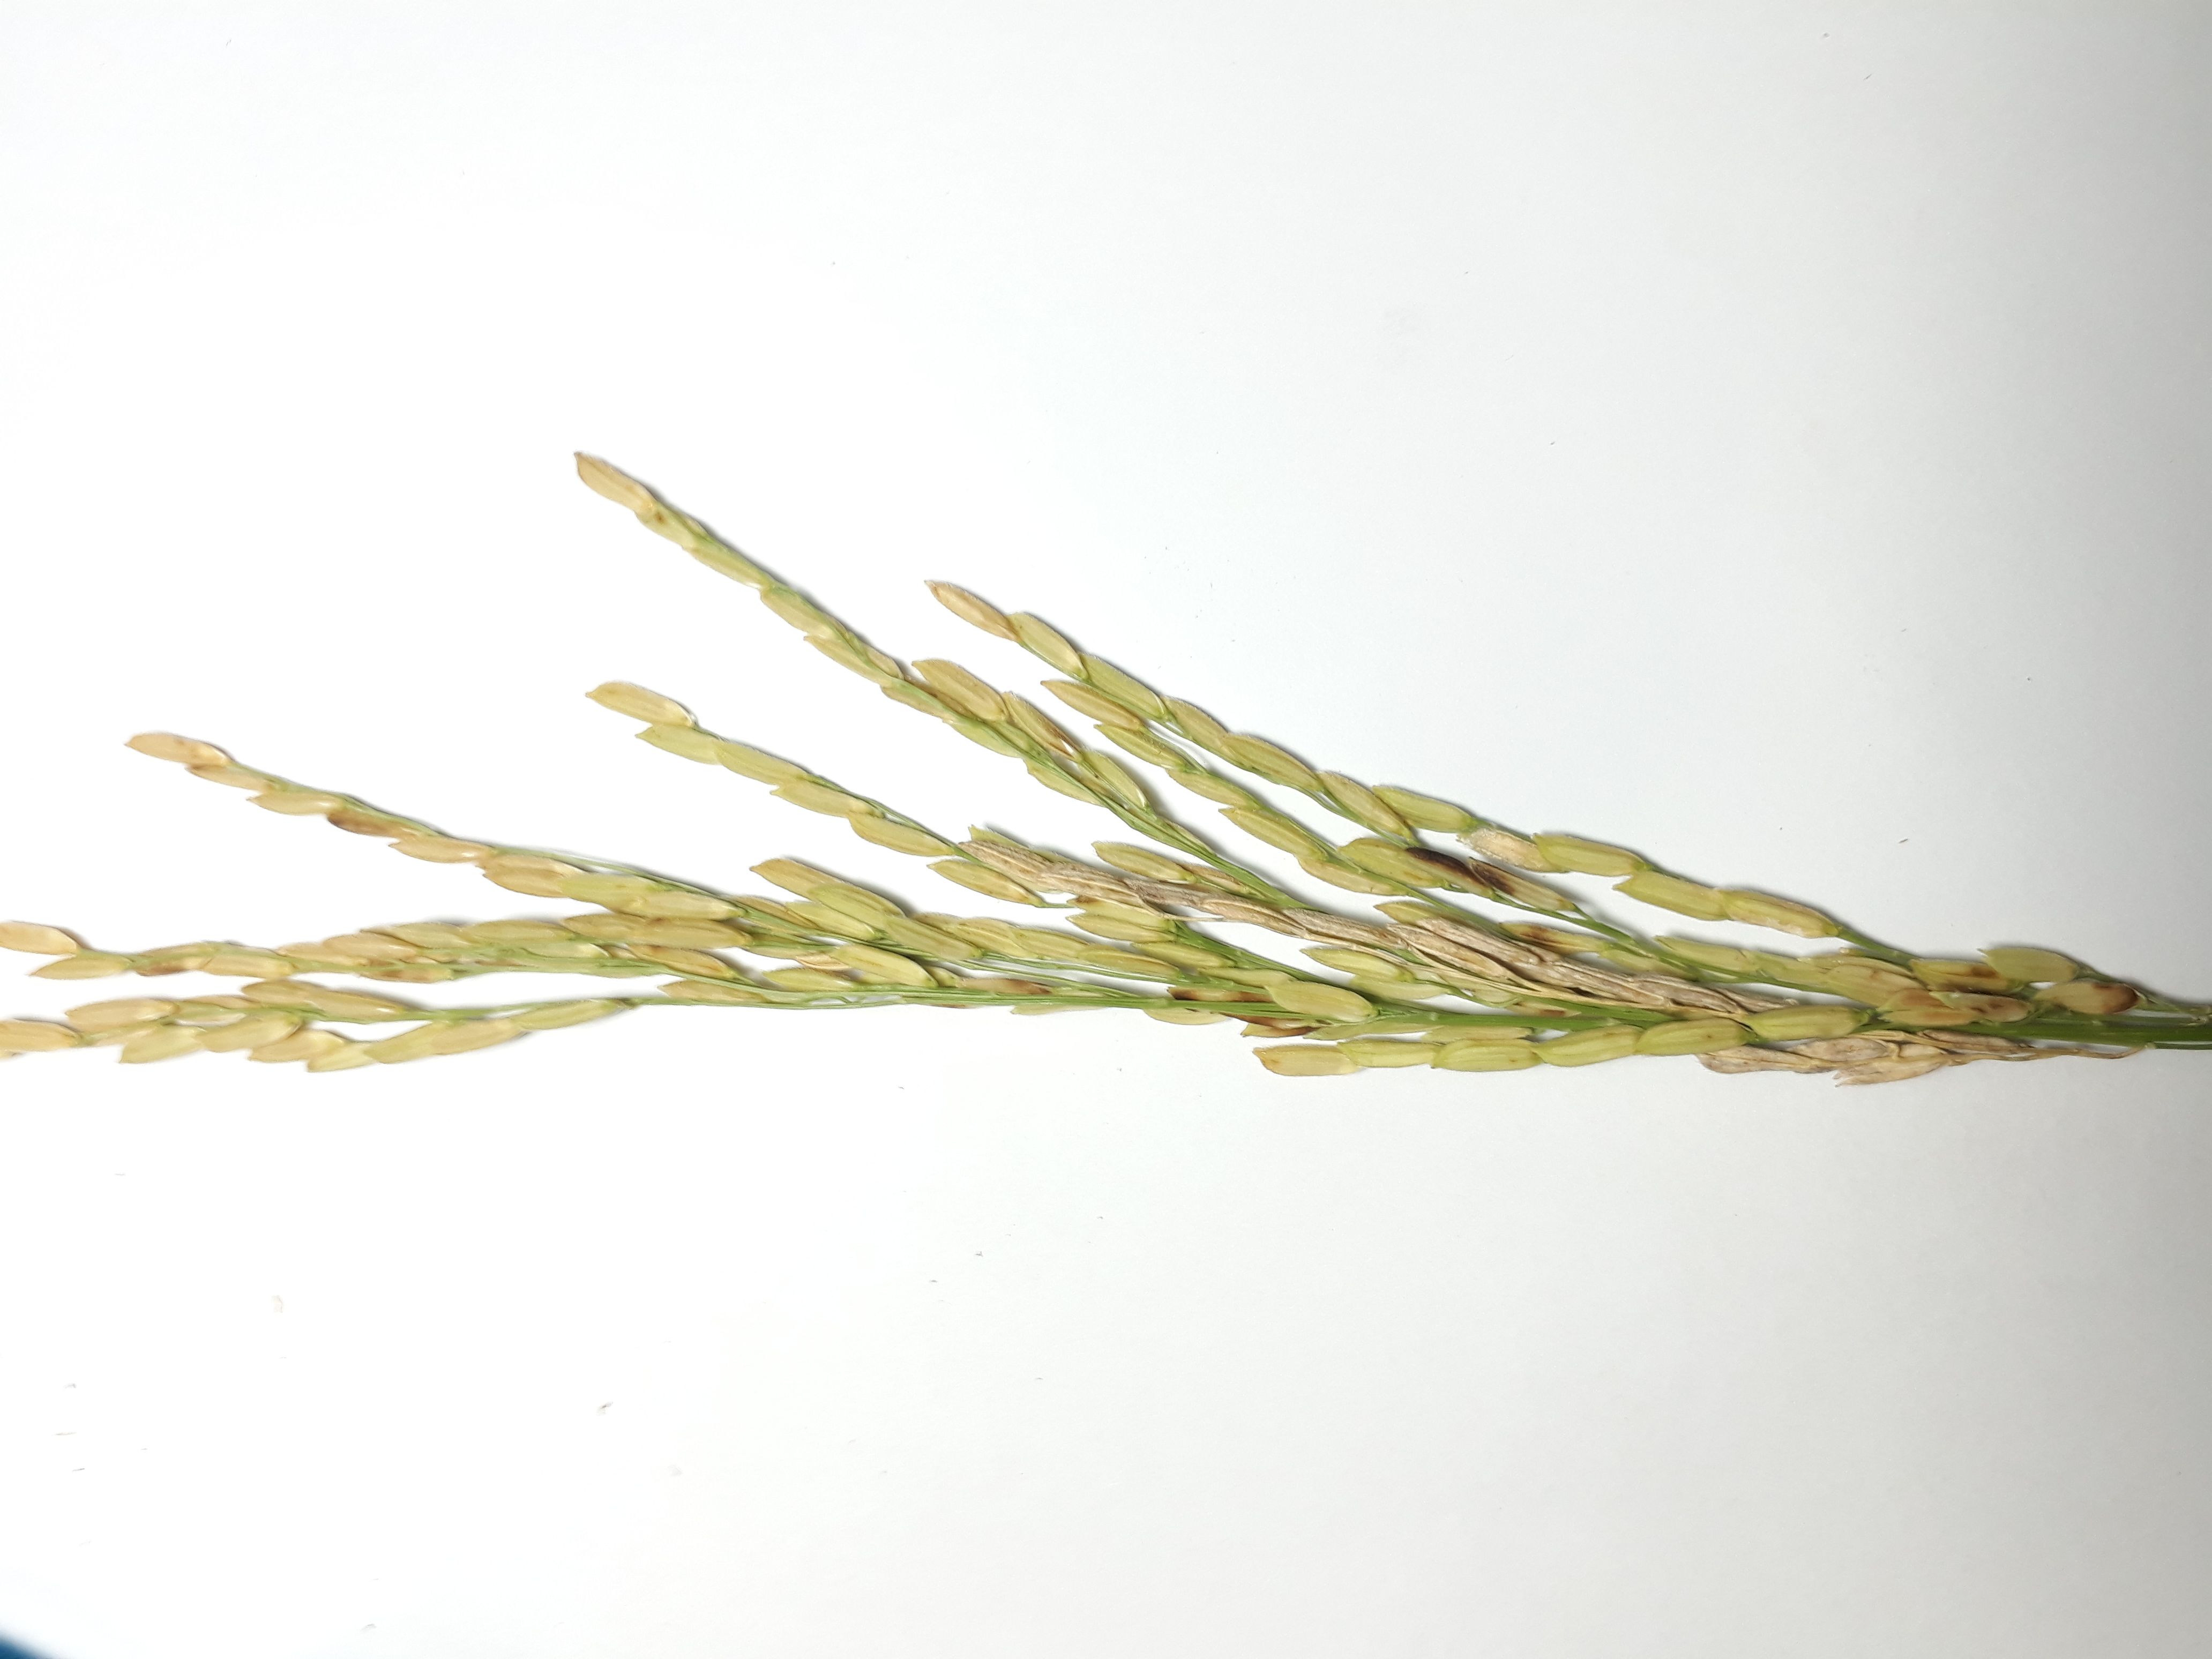
Label: Very Damage